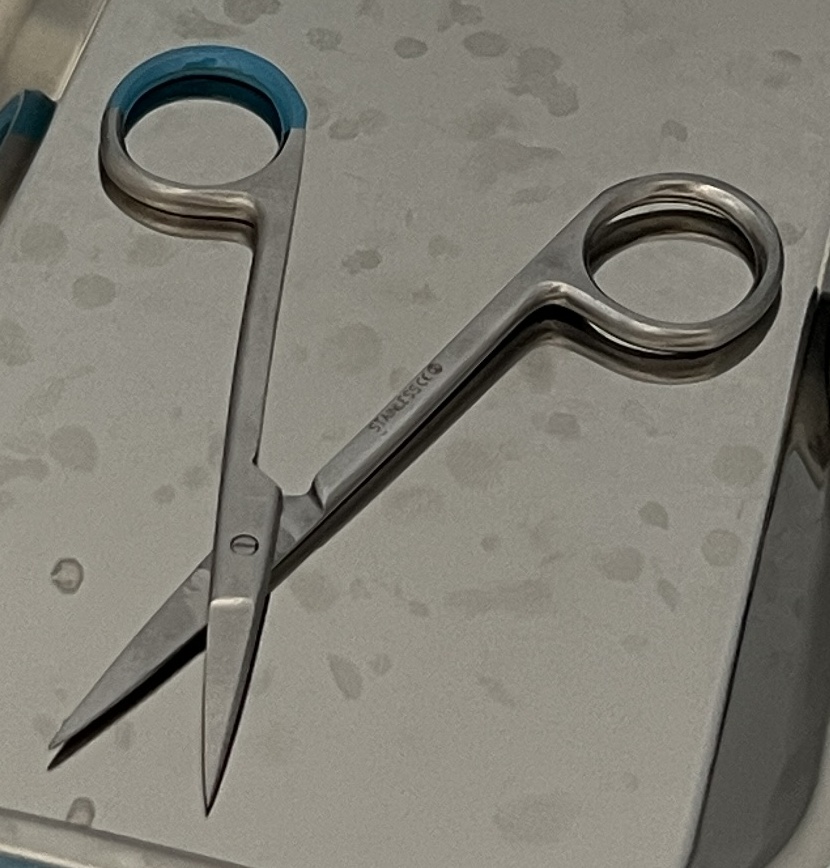
Hinged instrument state: open